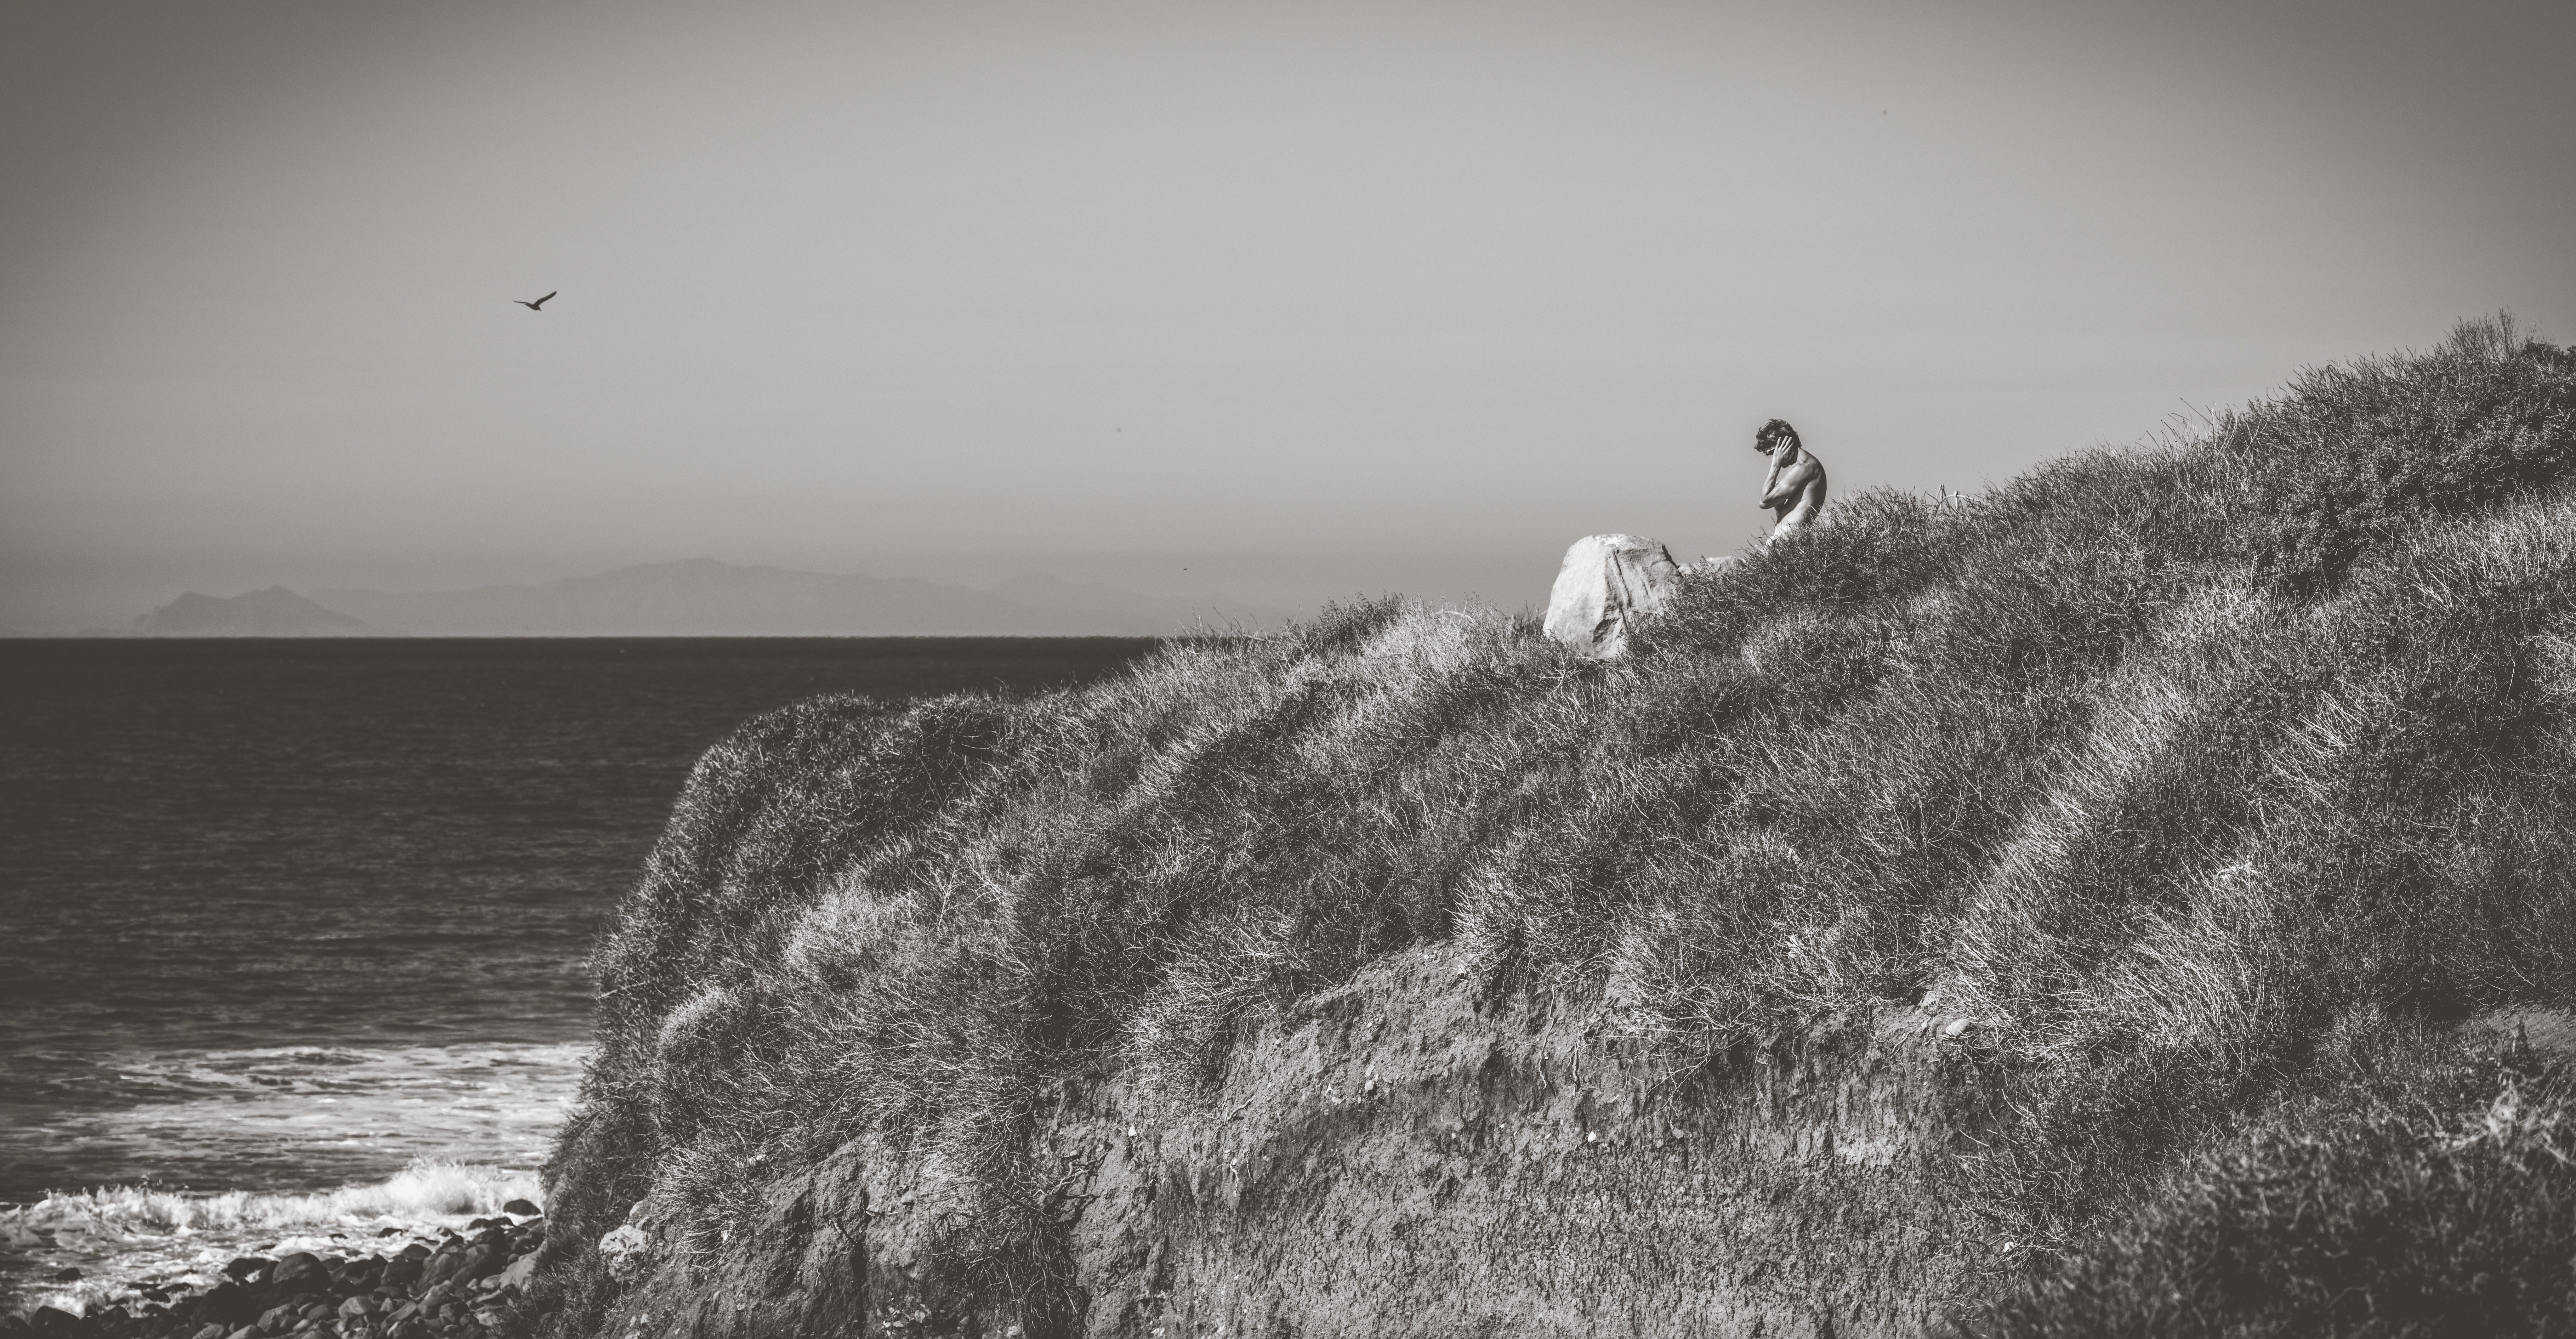
sea, coast, sand, rock, ocean, bird, black and white, shore, wave, wind, weather, monochrome, terrain, monochrome photography, atmospheric phenomenon